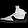
Label: Sneaker